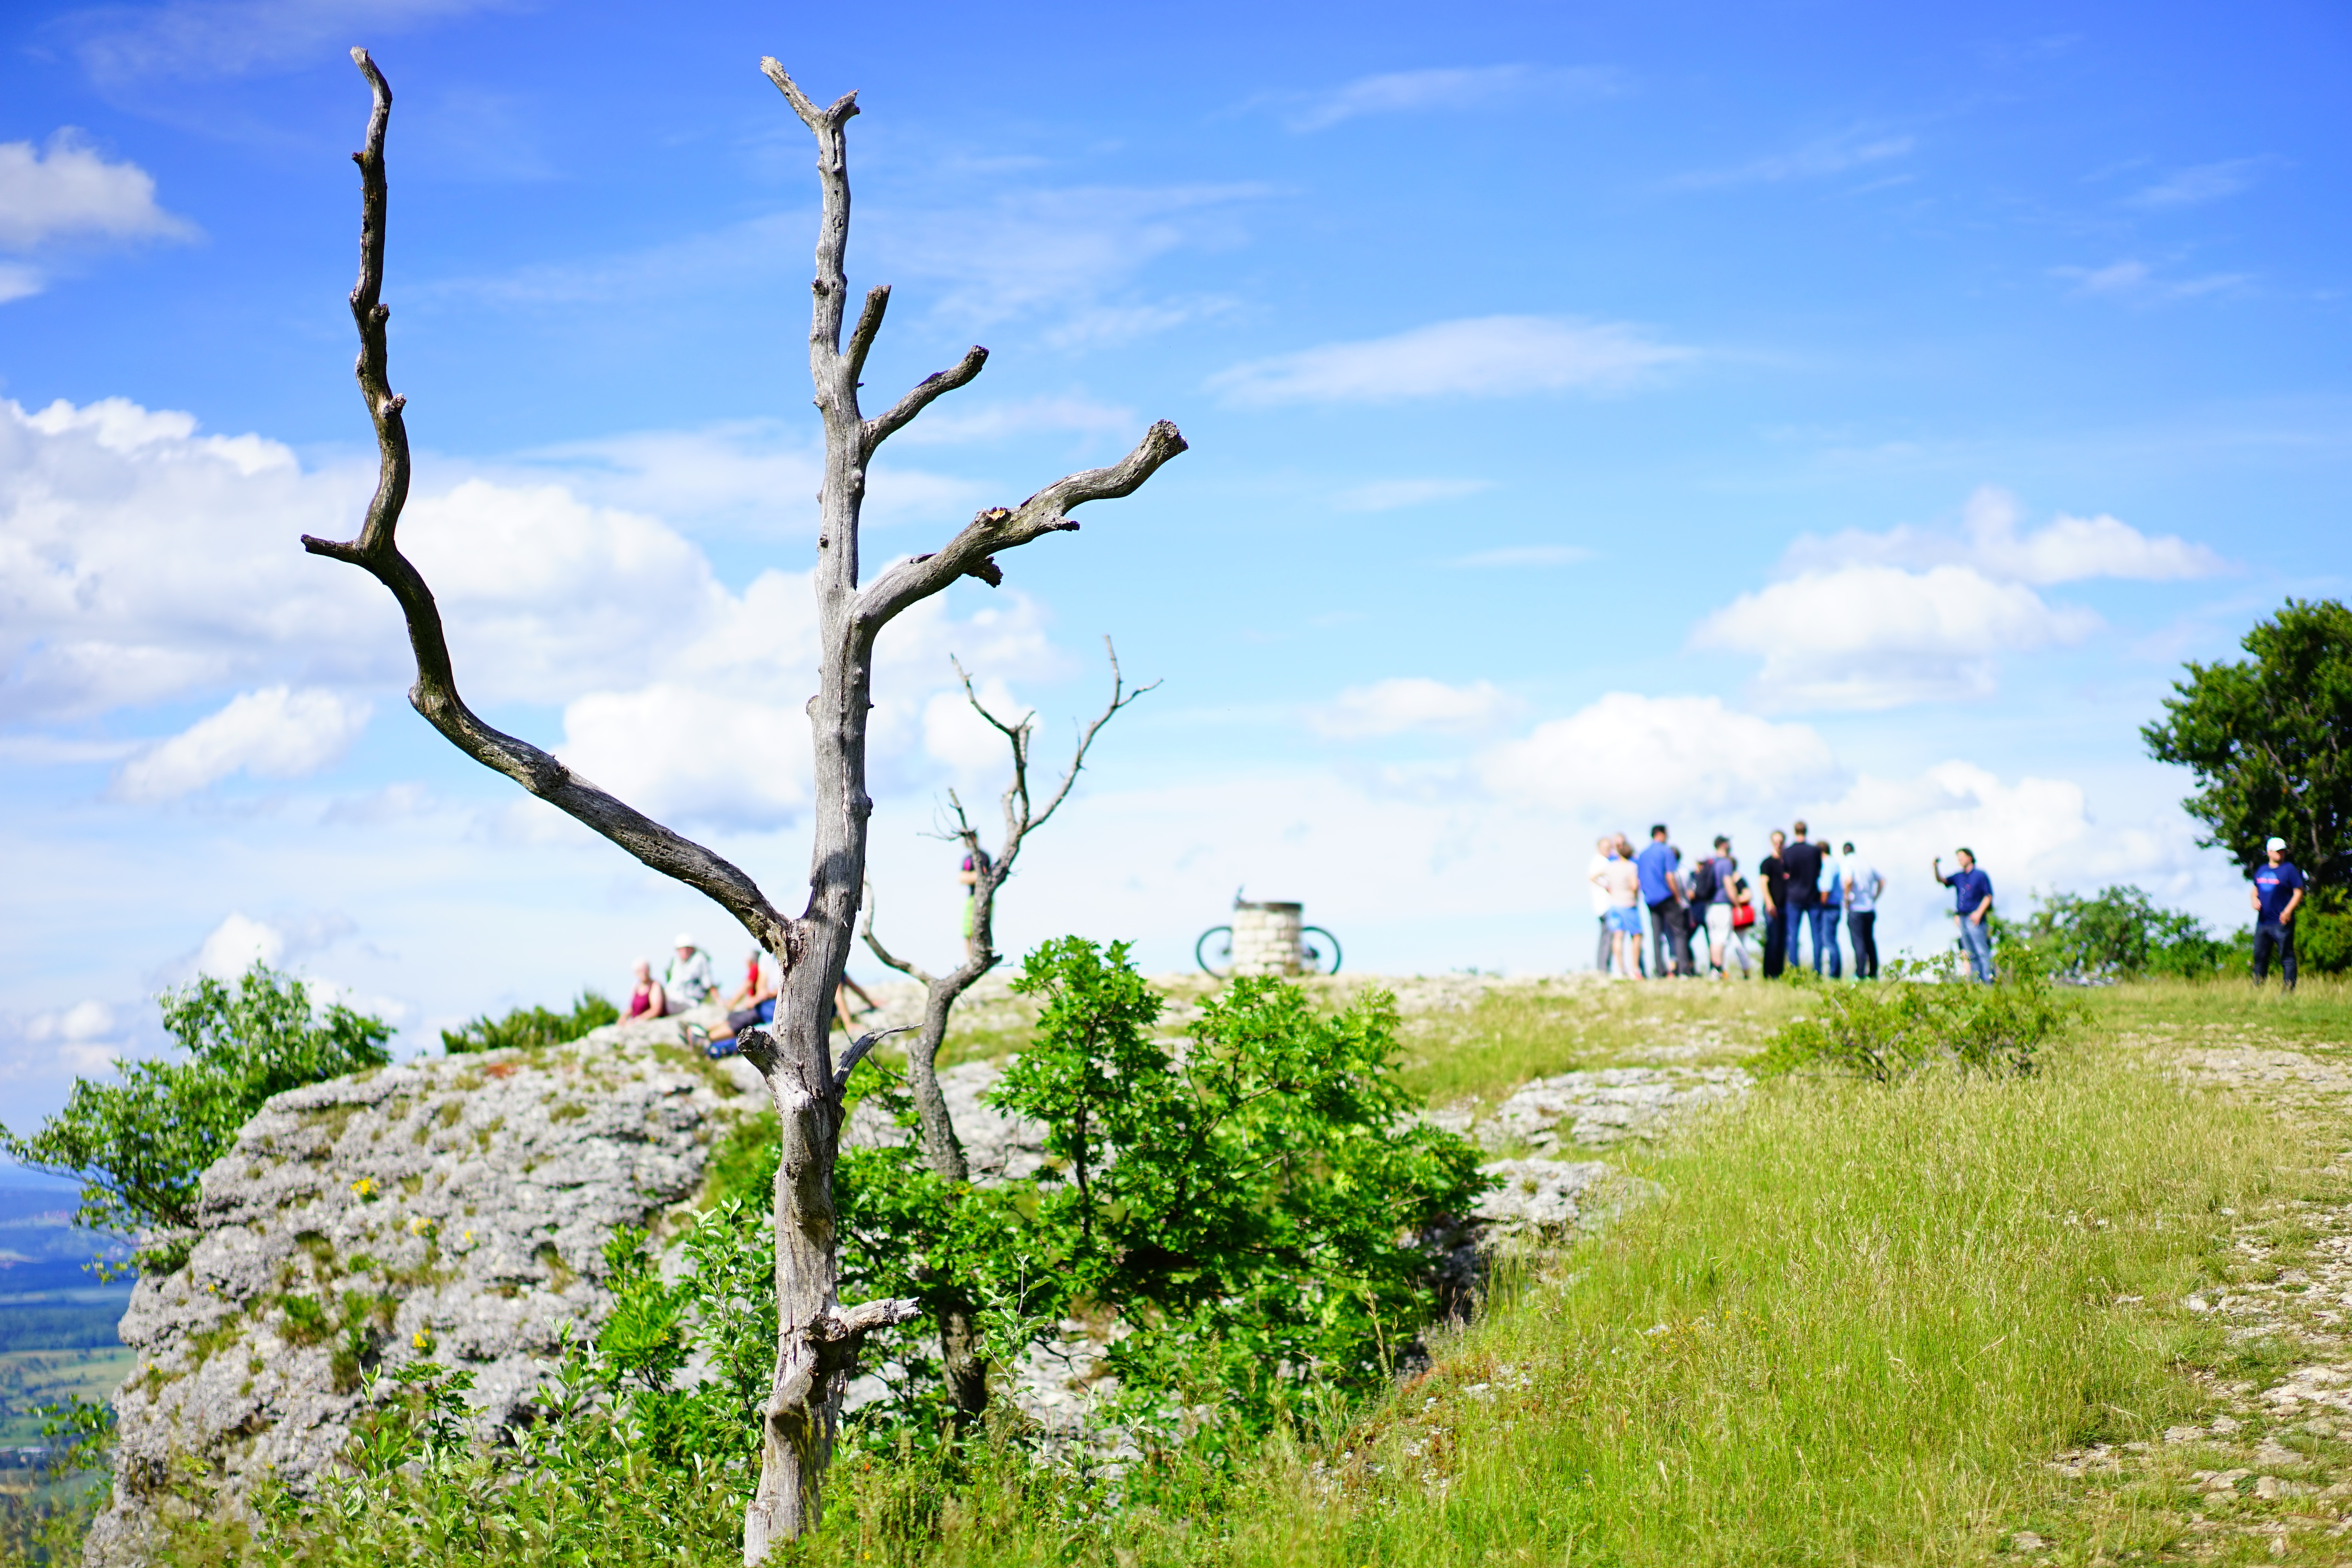
landscape, tree, nature, grass, rock, plant, sky, hiking, meadow, prairie, flower, dry, broken, dead tree, agriculture, dead, flora, mountain bike, gnarled, viewpoint, ecosystem, destination, waldsterben, drought, more, environmental protection, kahl, rural area, dead plant, hiking day, swabian alb, dead wood, migratory goal, breitenstein, migratory people, hiking group, woody plant